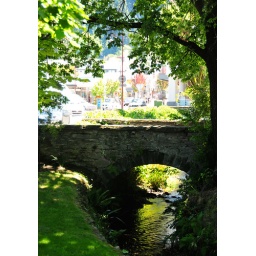
Clicking photos while falling asleep under a tree waiting for someone to show up with the car keys.